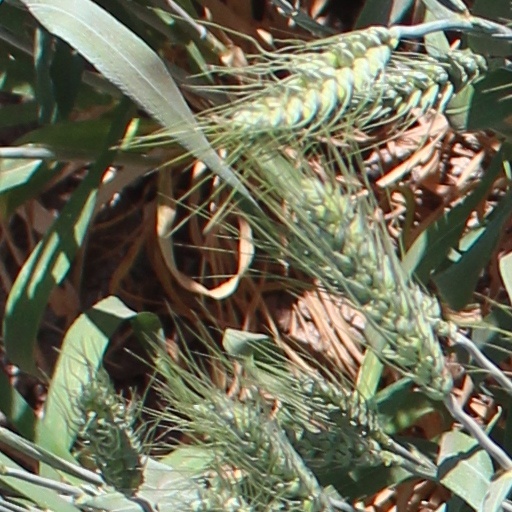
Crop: wheat